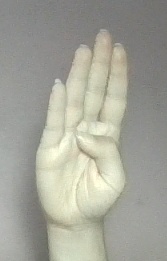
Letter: kaaf